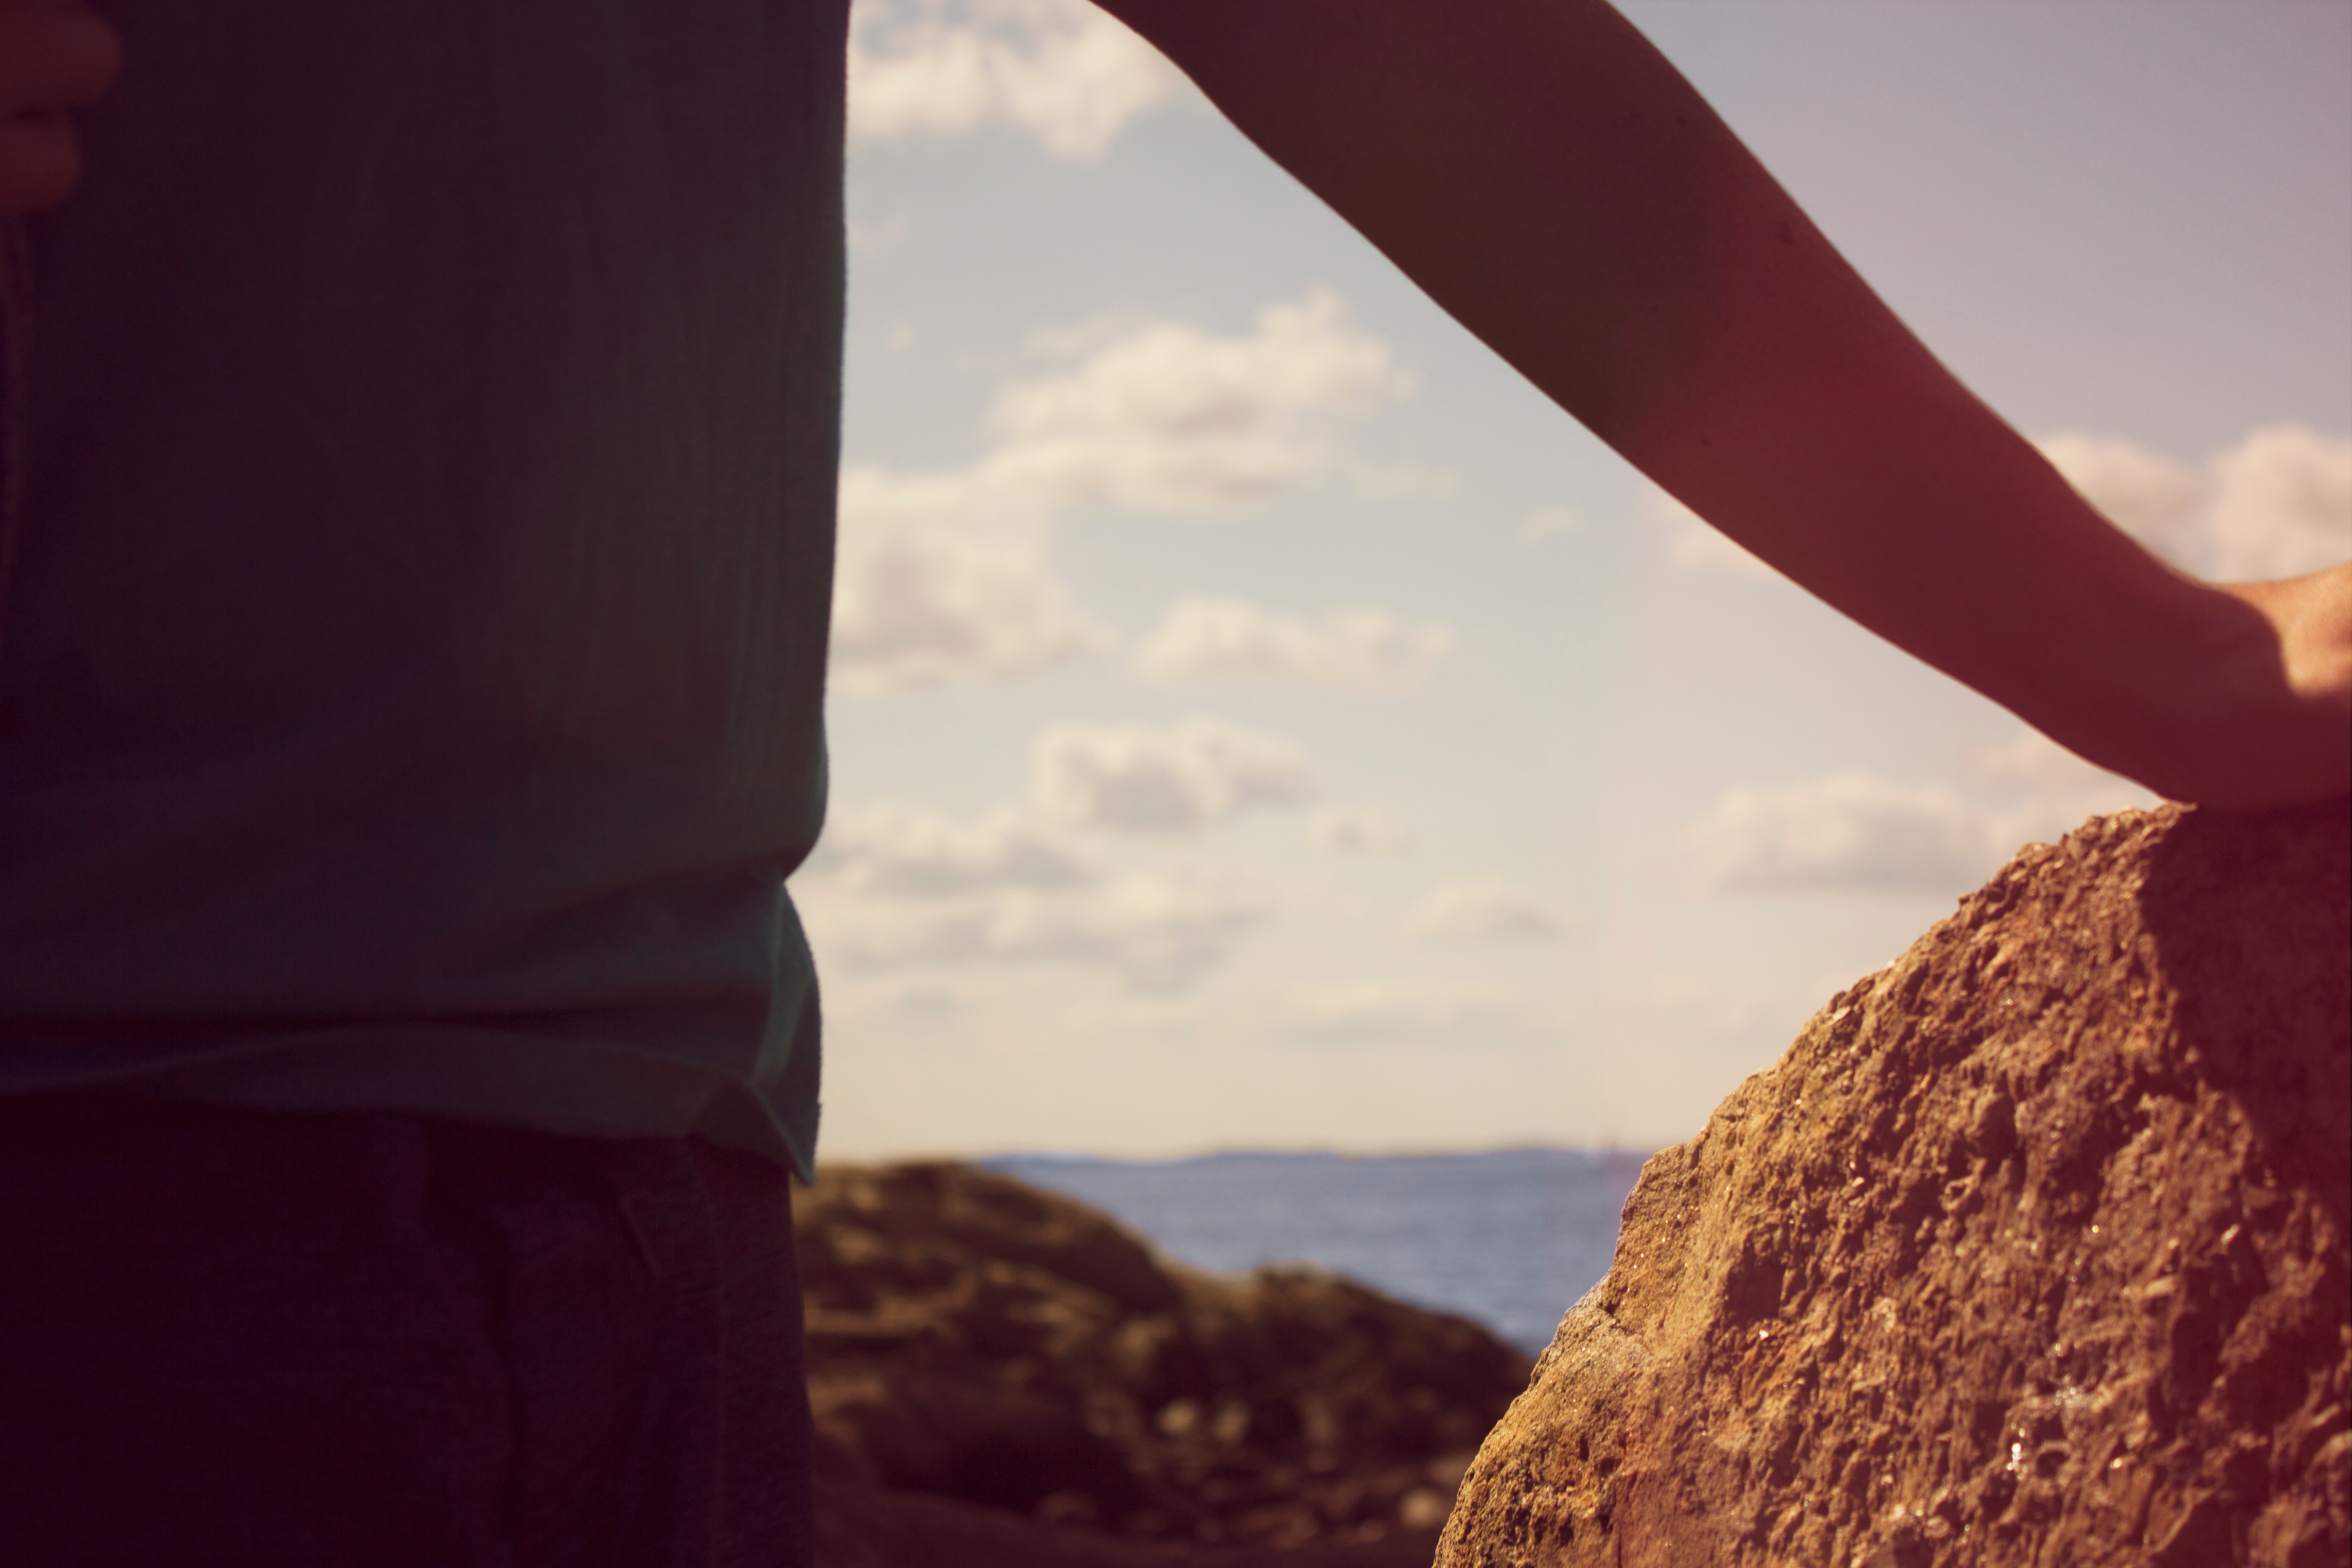
hand, sunset, sunlight, morning, red, color, temple, image